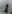
Number: 1